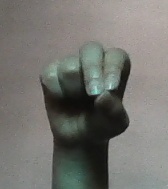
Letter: gaaf